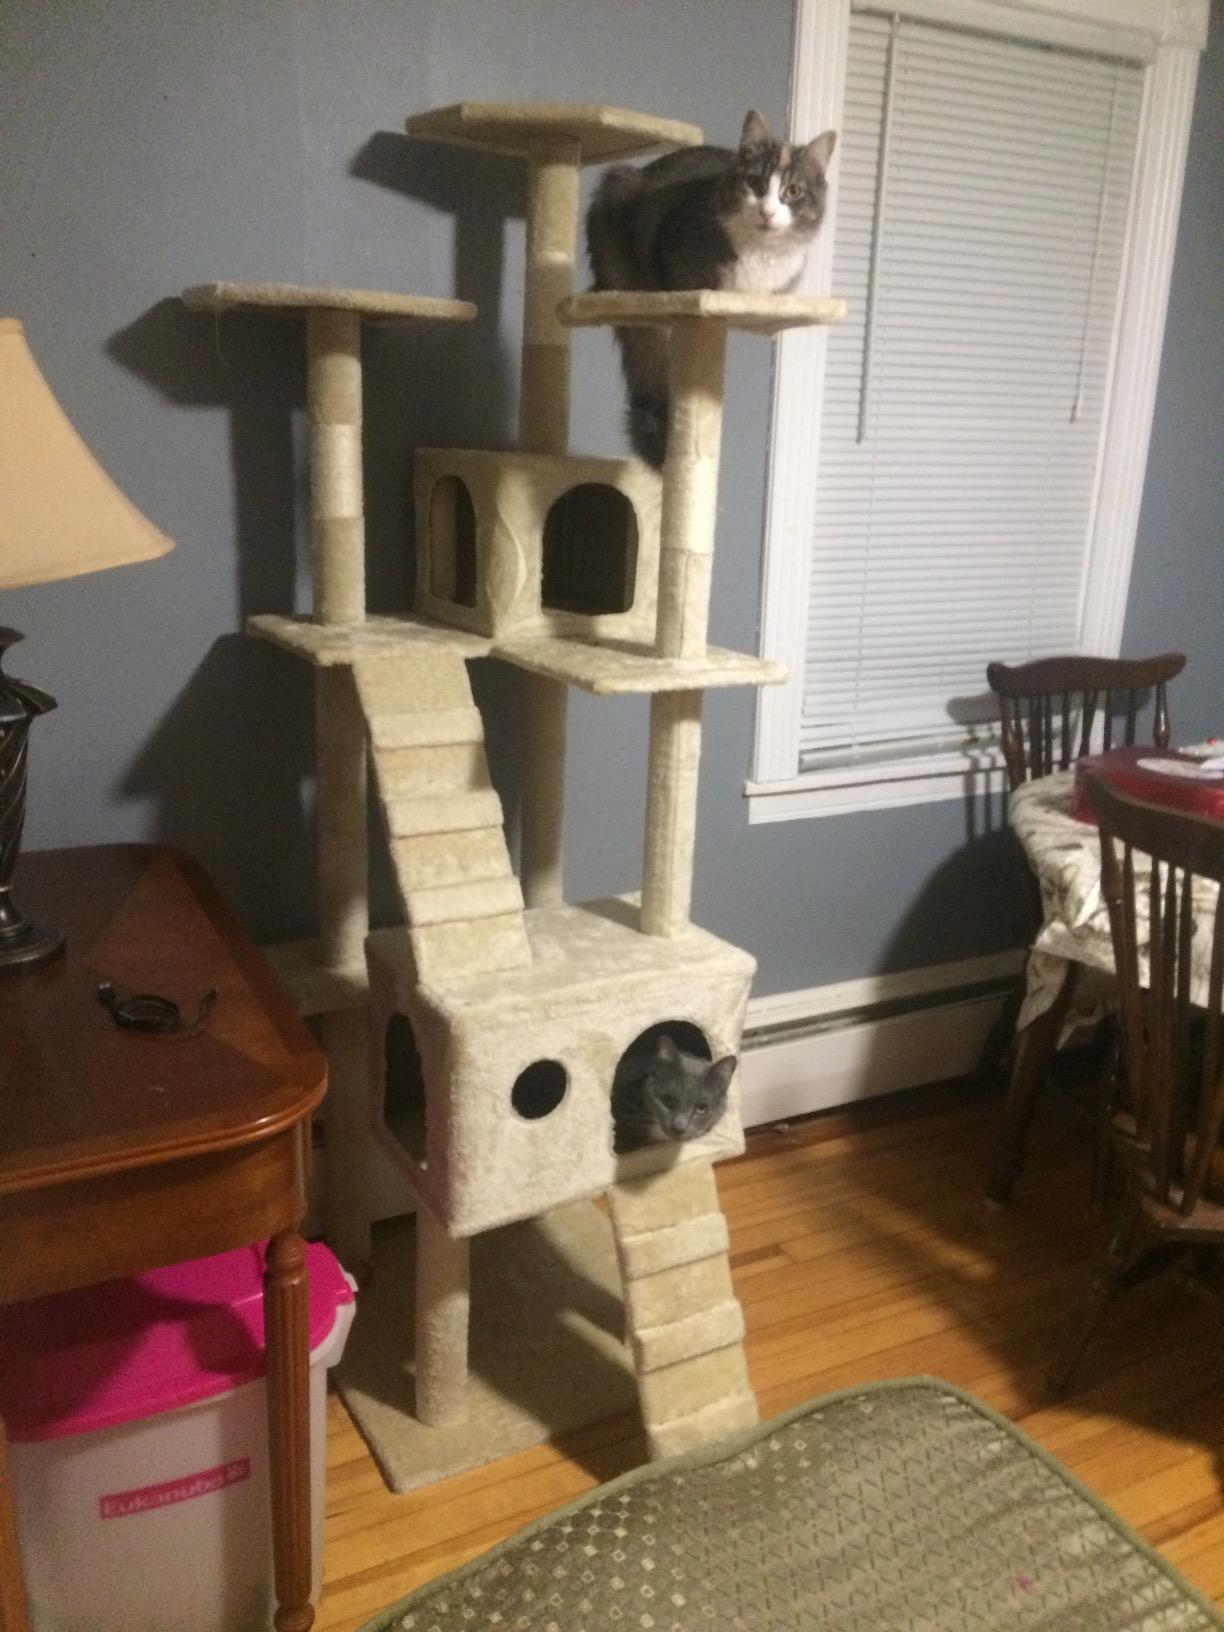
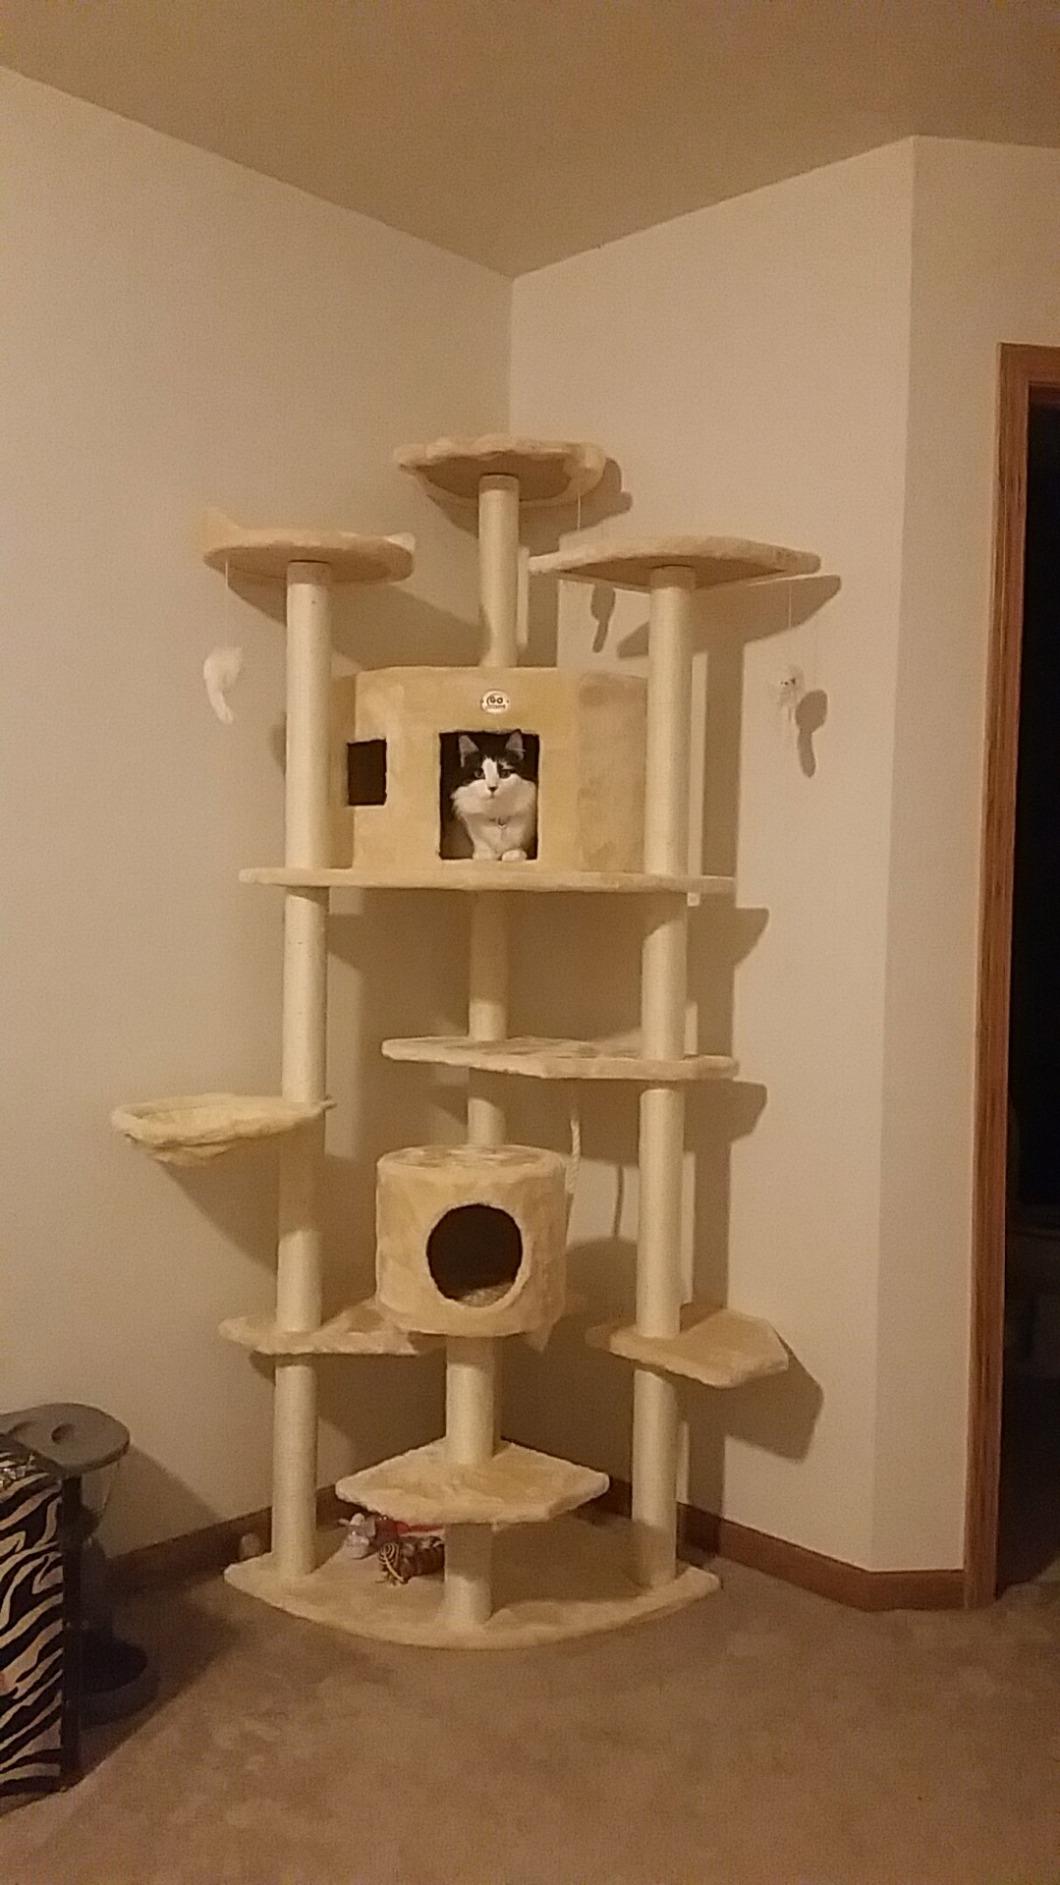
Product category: items_cat tree
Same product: no